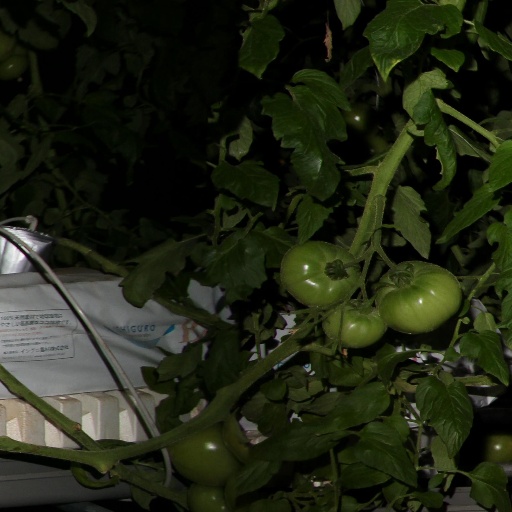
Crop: tomato